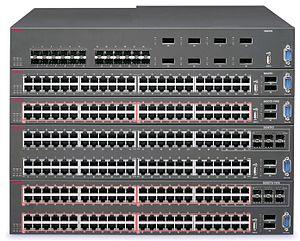
Un commutateur empilable est un commutateur réseau qui est complètement fonctionnel pris isolément, mais qui peut également être préparé pour coopérer avec un ou plusieurs autres commutateurs de façon à former un seul « commutateur » logique. La « pile » ainsi formée a alors toutes les caractéristiques d'un commutateur isolé, mais possède un nombre de ports égal à la somme des ports des différents commutateurs qui la constituent.